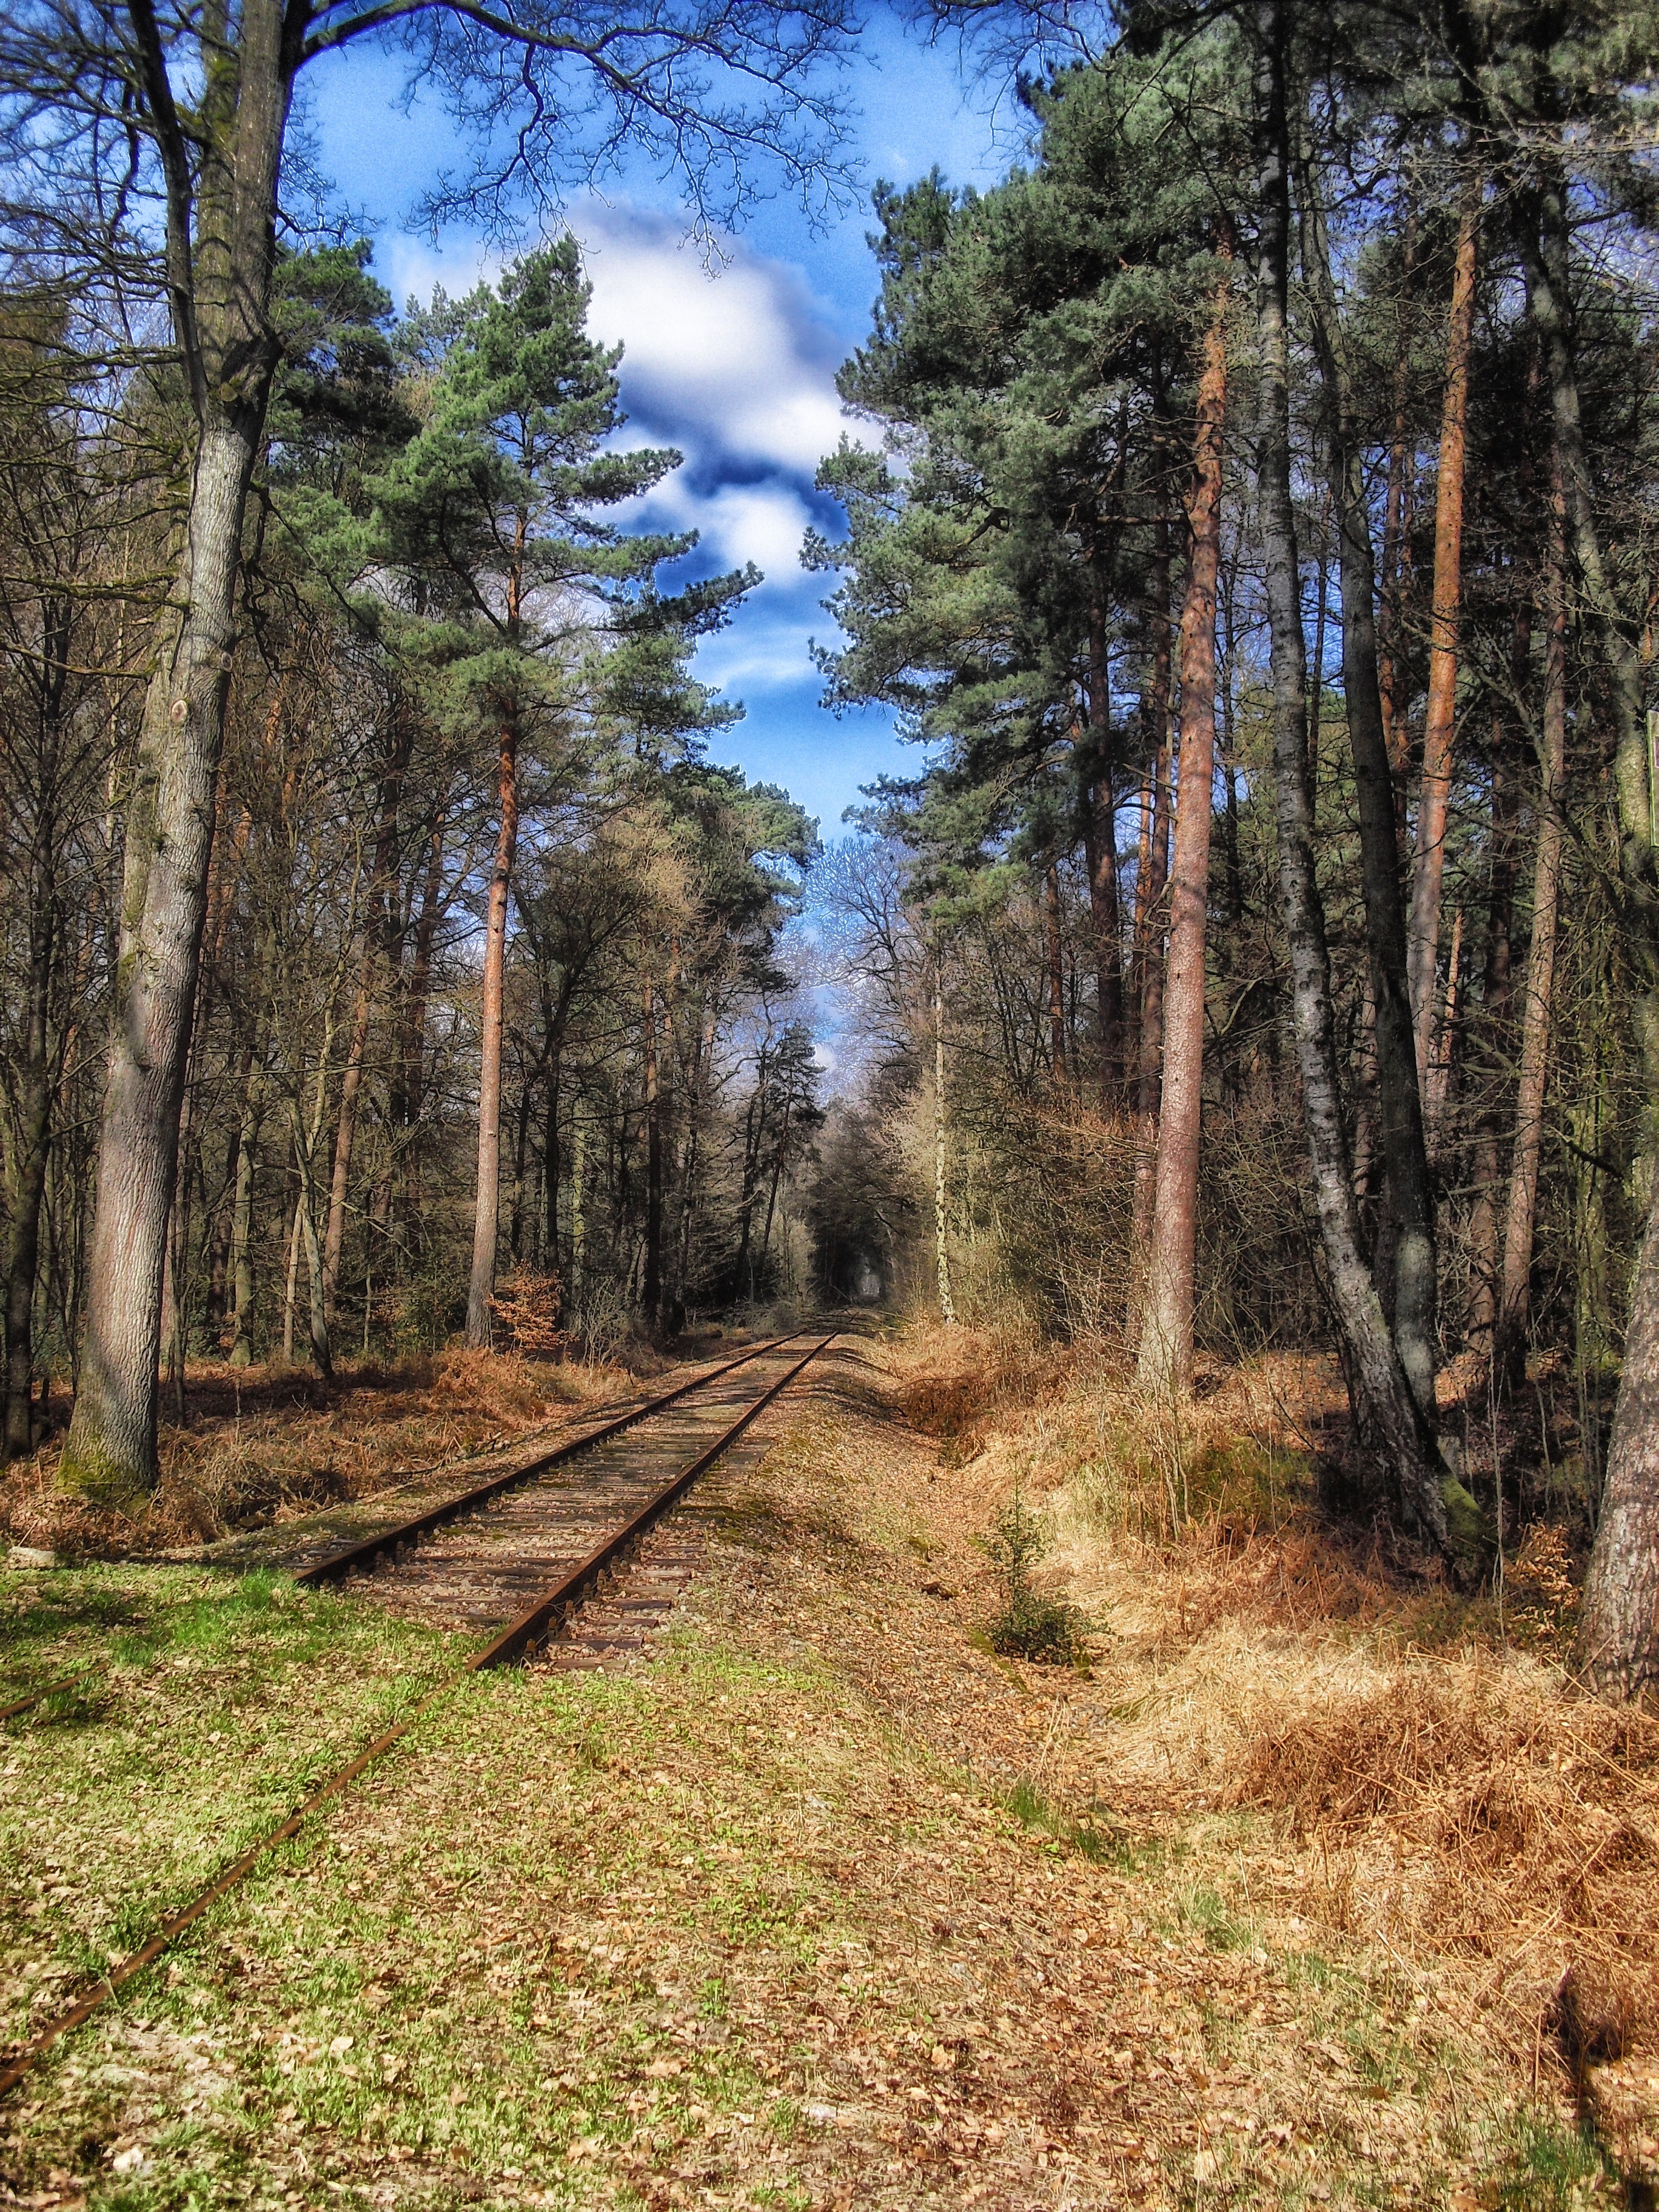
landscape, tree, nature, forest, wilderness, plant, sky, railway, railroad, trail, meadow, countryside, country, autumn, ridge, trees, tracks, woods, outside, hdr, clouds, germany, woodland, habitat, ecosystem, biome, natural environment, woody plant, temperate broadleaf and mixed forest, temperate coniferous forest